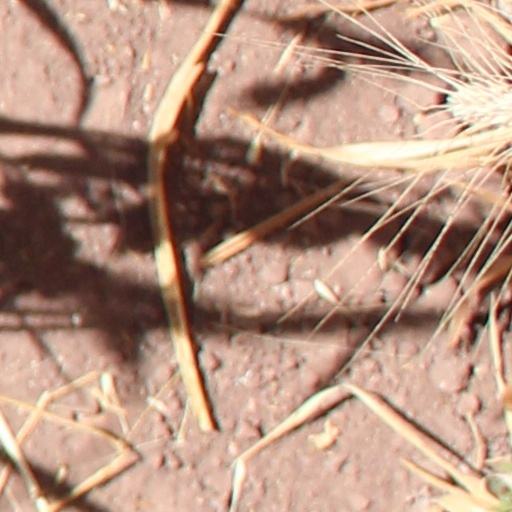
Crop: wheat